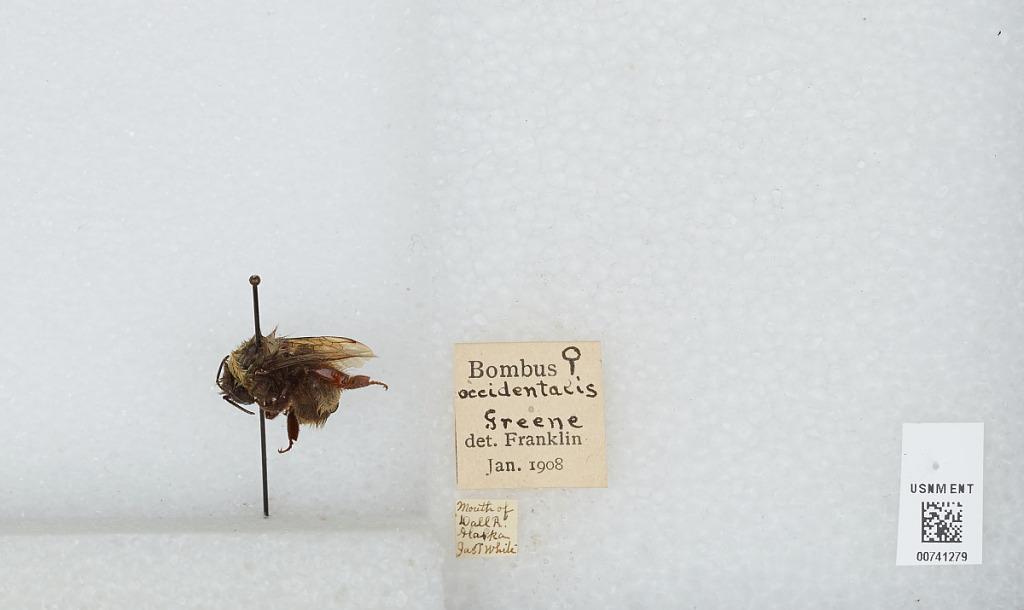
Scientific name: Bombus (Bombus) occidentalis Greene
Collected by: J. White
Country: United States
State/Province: Alaska
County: Yukon-Koyukuk
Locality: Mouth of Dall River
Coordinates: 66.0069, -149.261
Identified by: Franklin